28th (Essex) Searchlight Regiment, Royal Artillery

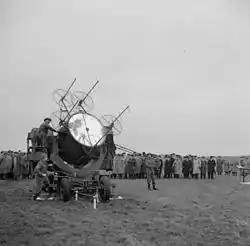
150 cm Searchlight equipped with No 2 Mk VI SLC ('Elsie').

In common with other RE searchlight battalions, the unit was transferred to Royal Artillery in August 1940, becoming 28th (Essex) Searchlight Regiment RA (TA), and the companies were termed batteries. At this time, AA Command was heavily engaged in the Battle of Britain, in which 29 AA Bde was responsible for guarding Kent. This was soon followed by the night-bombing campaign of The Blitz, in which searchlights were a key element in the defences.